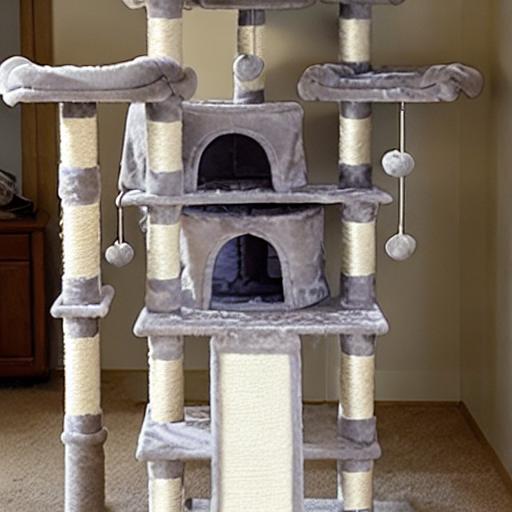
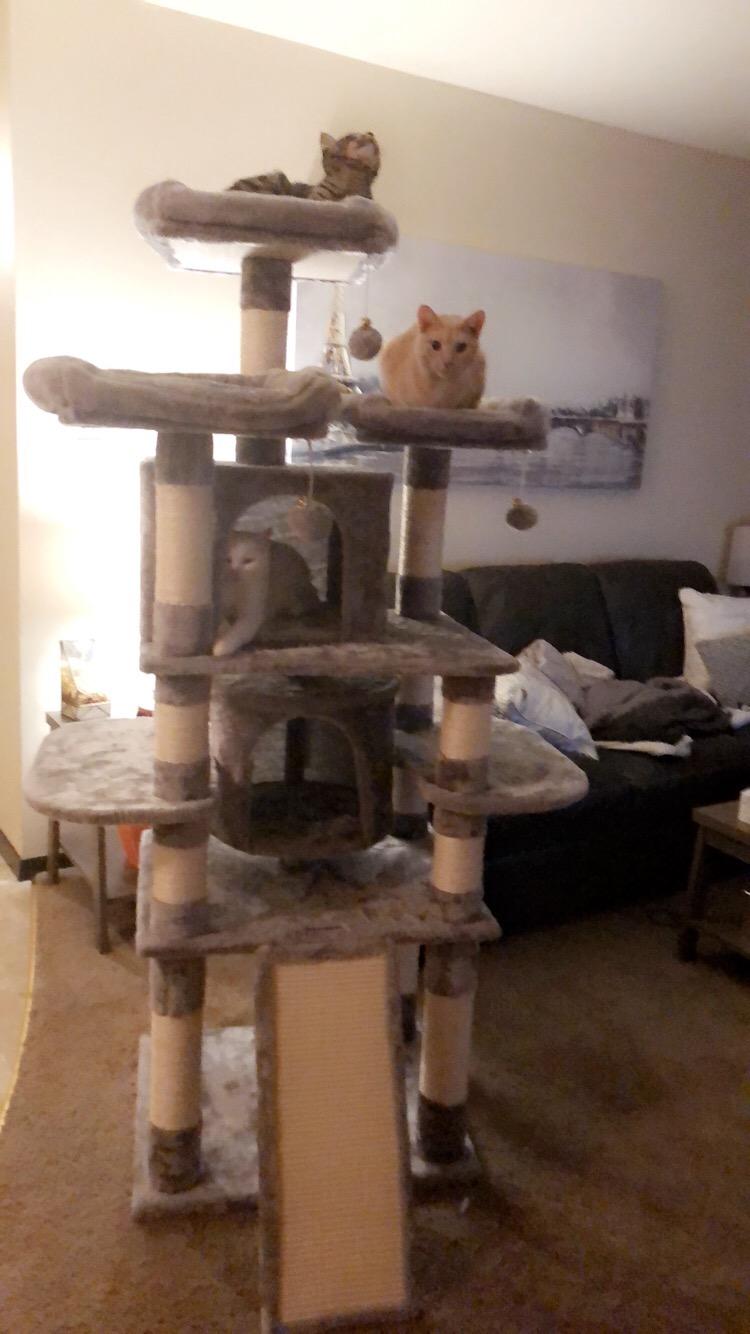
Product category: items_cat tree
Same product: no